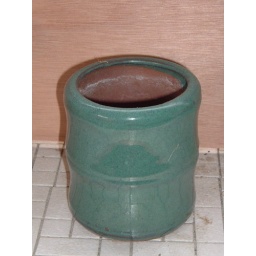
Fired clay pot in the shape of a bamboo stalk, with green glazing. 3 1/2&amp;quot; x 4&amp;quot;.